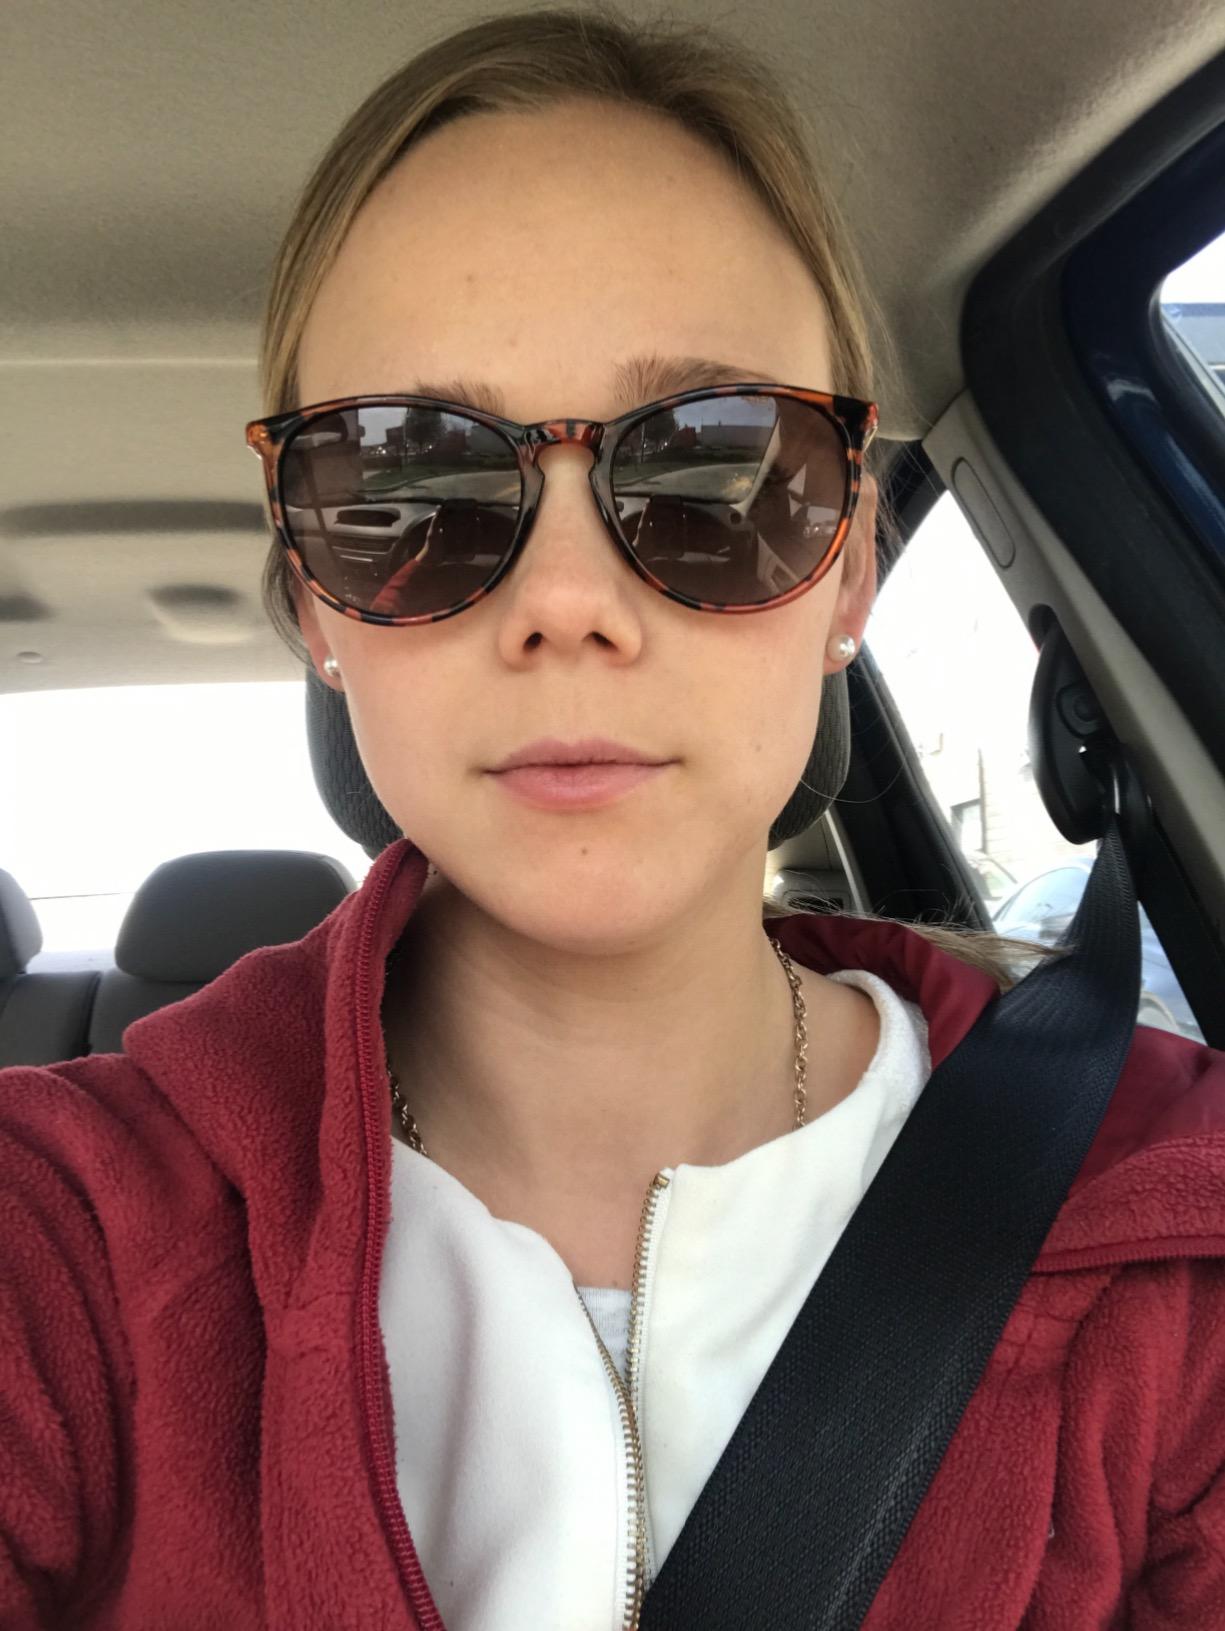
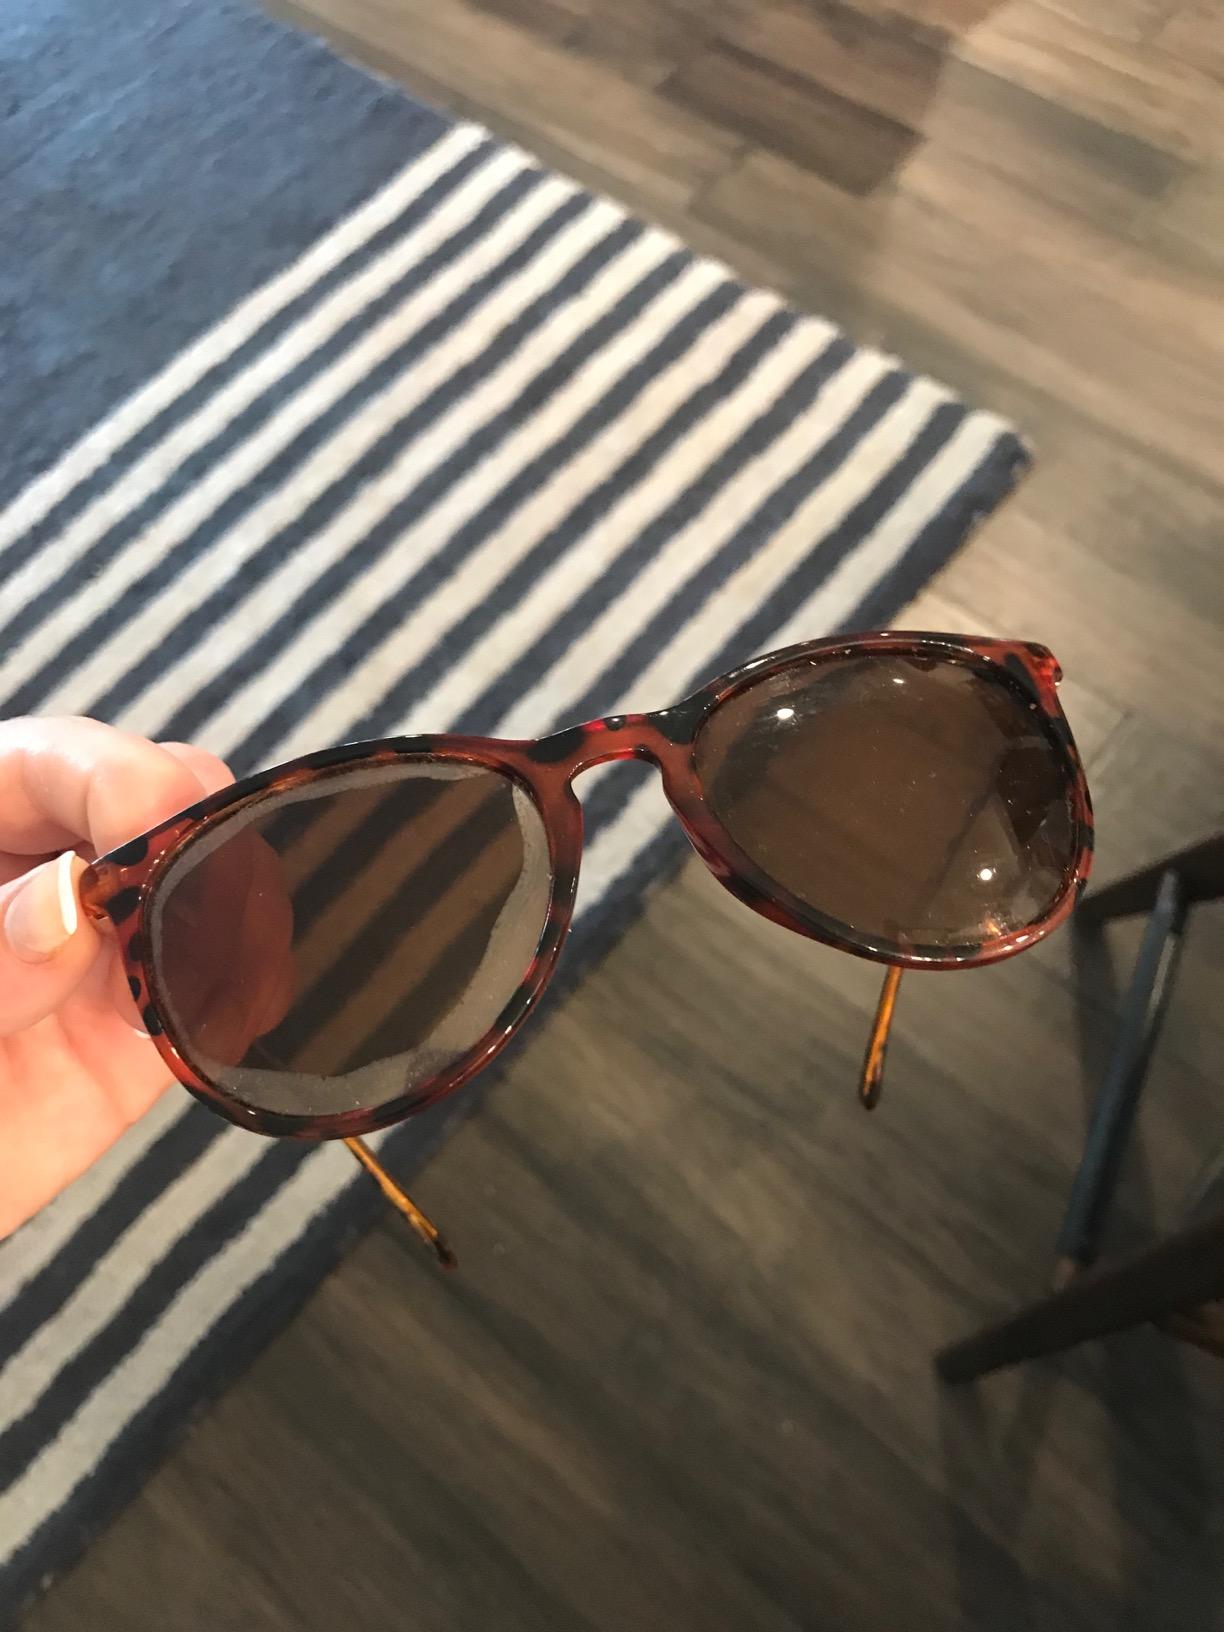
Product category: accessories_sunglasses
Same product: yes